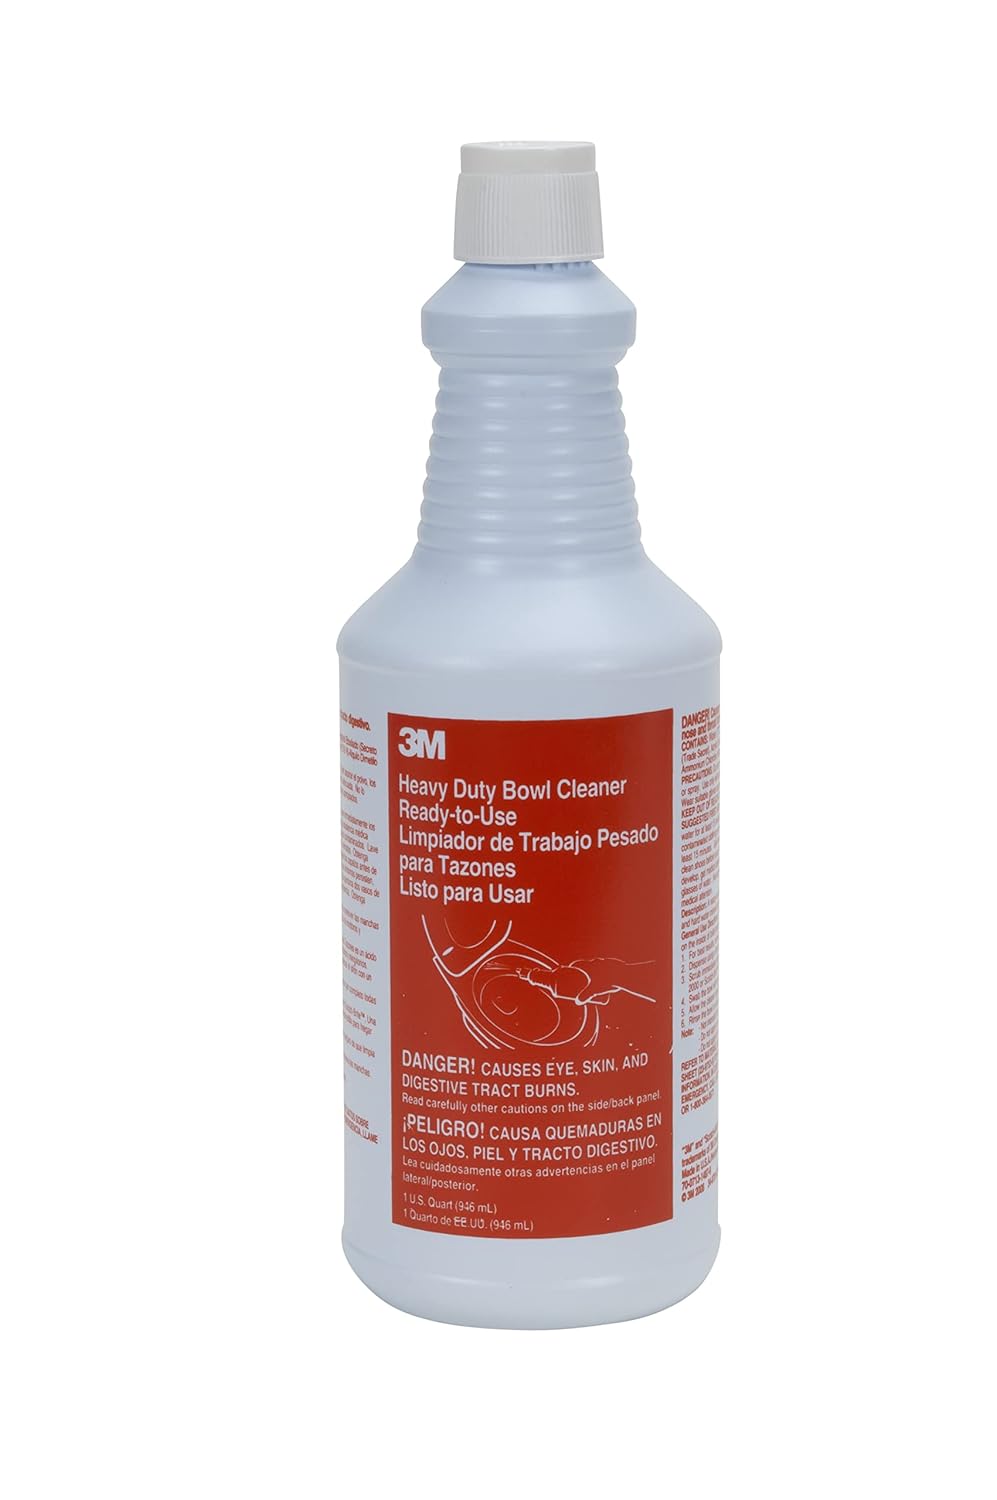
3M Heavy Duty Acid Bowl Cleaner, Ready-to-Use, 1 Quart, 12/Case
Category: Industrial & Scientific
A 23% HCL acid product formulated to help dissolve the most difficult rust stains and hard water mineral deposits from toilet bowls and urinals.
Features: Effectively removes hard water scale, rust stains, caked-on soil and soap scum | Non-Flammable | Non intended for use on metal plumbing fixtures | Country of origin: United States